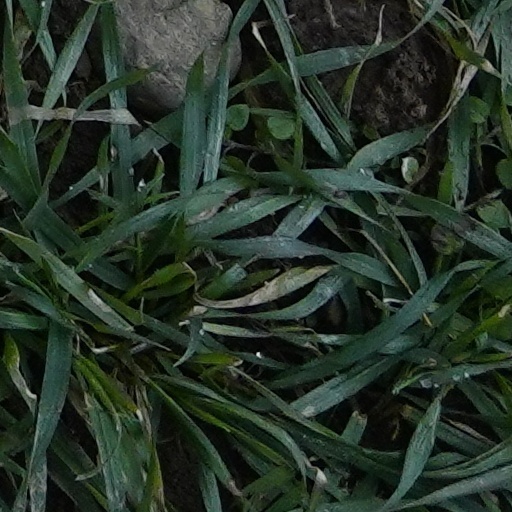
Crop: wheat